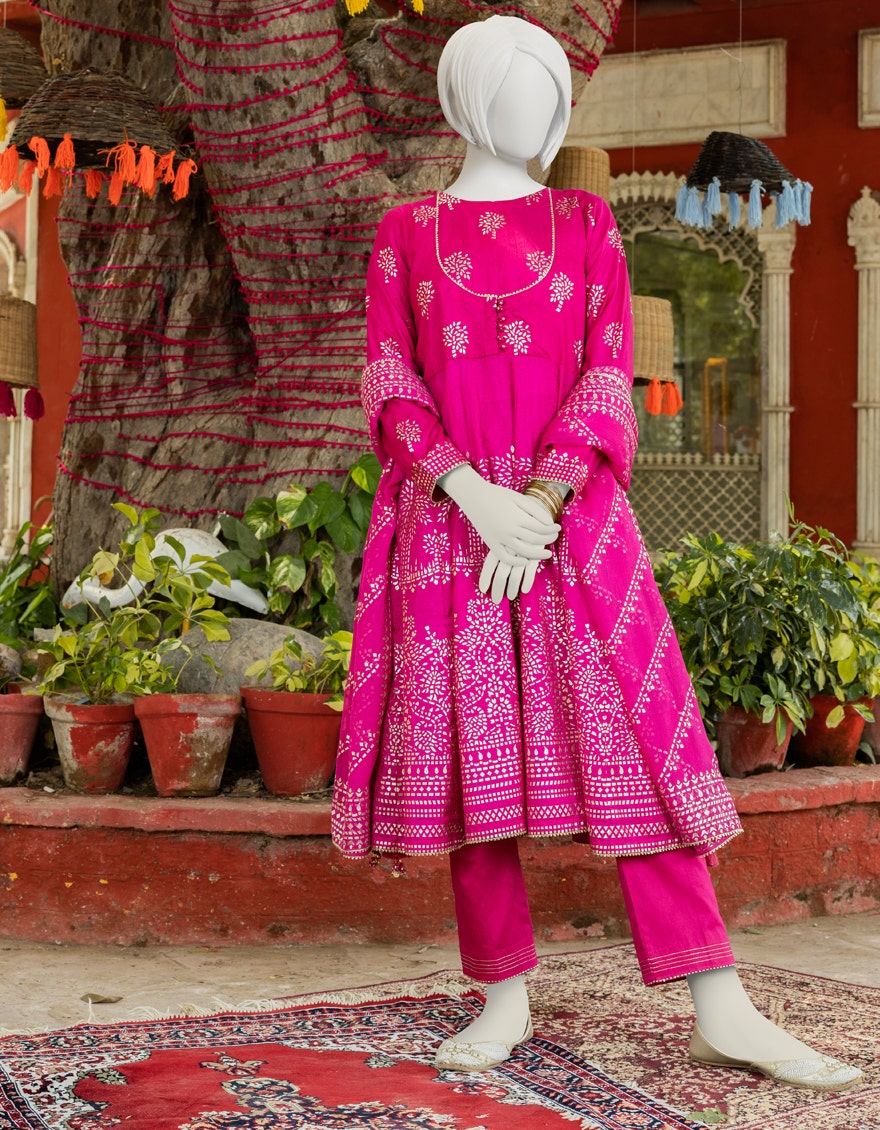
pink embroidered cotton tunic with dup